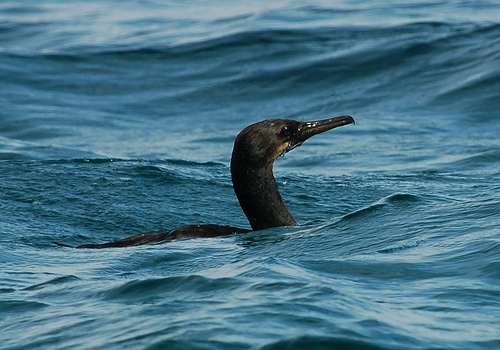
an all black sea bird with a long neck and long beak
this water fowl has a long bill, the upper bill forming a hook at the end.
this bird looks large; has a long lean black neck with a long curved beak.
it is a black bird with a very long neck and black beak.
a medium black bird with a long neck and black beak.
this bird has a long neck with a long black bill
this bird has a black, neck, throat and coverts, and a long white speckled black bill.
this particular bird has a neck that is long and thing and black
this bird has a black crown as well as a long black billlarge bird with black head and neck, pale orange cheek patch, and webbed feet.
Species: Brandt Cormorant